John Allen Midgett Jr.

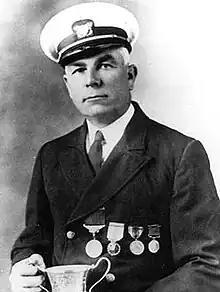
John Allen Midgett was recognized by the UK government for saving UK seamen in 1918.

John Allen Midgett Jr. (August 25, 1876 – February 9, 1938) was a senior enlisted member of first the United States Life-Saving Service, and later the United States Coast Guard.